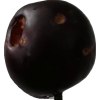
Label: plum